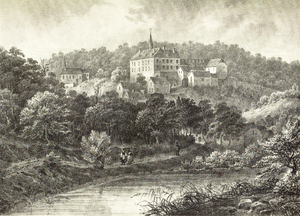
Le château de Fischbach est un château situé aux environs de la commune de Fischbach au cœur du Luxembourg.